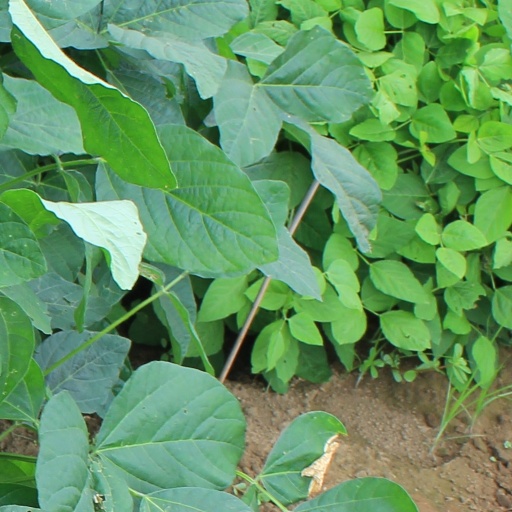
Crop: soybean